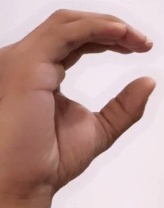
ASL sign: C